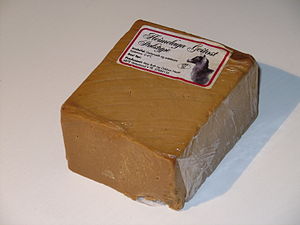
Gedemælk / Mælkekvalitet
Norsk «hjemmelaget» gedeost (brun eller «ekte geitost») fra Veitastrond i Sogn og Fjordane 2008. Brunost kan være lavet af en blanding af mælk fra ged og ko eller bare af komælk. Den brune gedeost får farve fra karamellisering af laktose.
Gedemælk er mælk fra geder. Malkegeder blev domesticeret for omkring 10.000 år siden og har siden været en central del i husdyrbrug over store dele af verden. Geder producerede i 2008 2,2 % af verdens mælkeproduktion. Men det forventes at produktionen er endnu højere, eftersom der er stor hjemmeproduktion, særligt i udviklingslandene, som ikke er med i statistikken. Gedemælk drikkes frisk, men bliver primært benyttes til fremstilling af ost. Surmælksprodukter, is og smør bliver også produceret i mindre skala.